Stegosauria

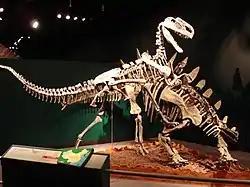
A fossil melee involving a stegosaurian ("Tuojiangosaurus") and a mid-sized theropod ("Monolophosaurus"), Field Museum in Chicago

There has been debate about whether the spikes were used simply for display, as posited by Gilmore in 1914, or used as a weapon. Robert Bakker noted that it is likely that the stegosaur tail was much more flexible than those of other ornithischian dinosaurs because it lacked ossified tendons, thus lending credence to the idea of the tail as a weapon. He also observed that "Stegosaurus" could have maneuvered its rear easily by keeping its large hindlimbs stationary and pushing off with its very powerfully muscled but short forelimbs, allowing it to swivel deftly to deal with attack. In 2010, analysis of a digitized model of "Kentrosaurus aethiopicus" showed that the tail could bring the thagomizer around to the sides of the dinosaur, possibly striking an attacker beside it.